Soldadeira

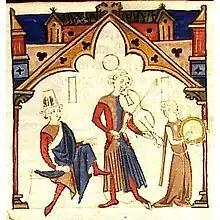
Miniature from the "Cancioneiro da Ajuda", showing a soldadeira (right) dancing and playing the pandeiro.

The Galician-Portuguese term soldadeira, and the Spanish term soldadera, meant a woman of questionable morality who danced and performed gymnastic exercises during the performance of playwrights or troubadours. They have been referred to as "spiritual heirs" of the "puellae gaditanae" mentioned by Martial and Juvenal.